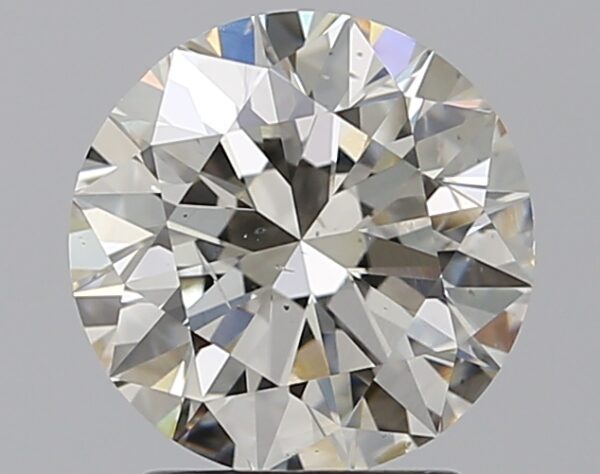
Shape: round
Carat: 2
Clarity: SI1
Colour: K
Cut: EX
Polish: EX
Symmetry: EX
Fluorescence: N
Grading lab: GIA
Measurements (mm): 8.03 x 8.08 x 4.99